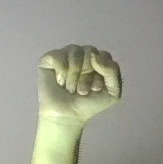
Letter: saad